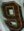
Number: 9